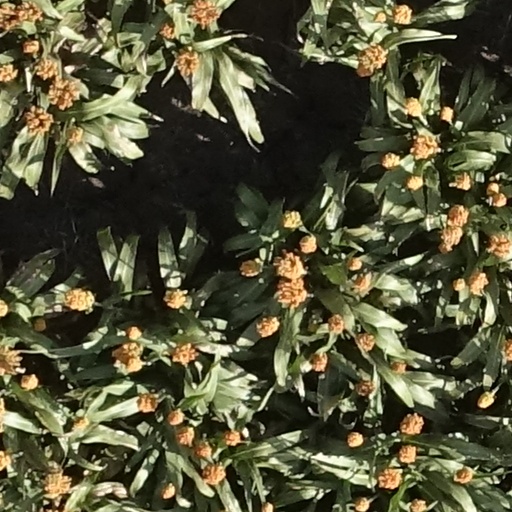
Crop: sorghum